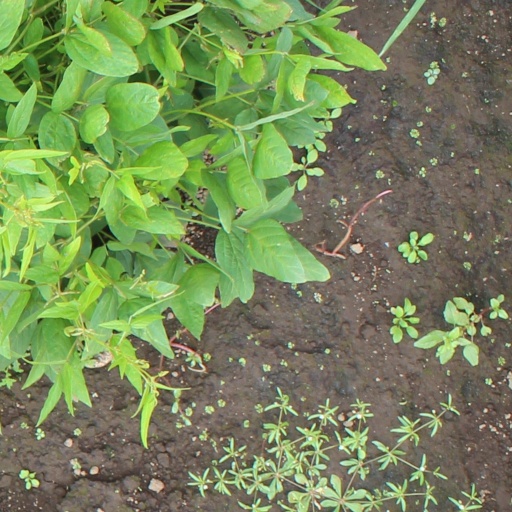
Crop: soybean